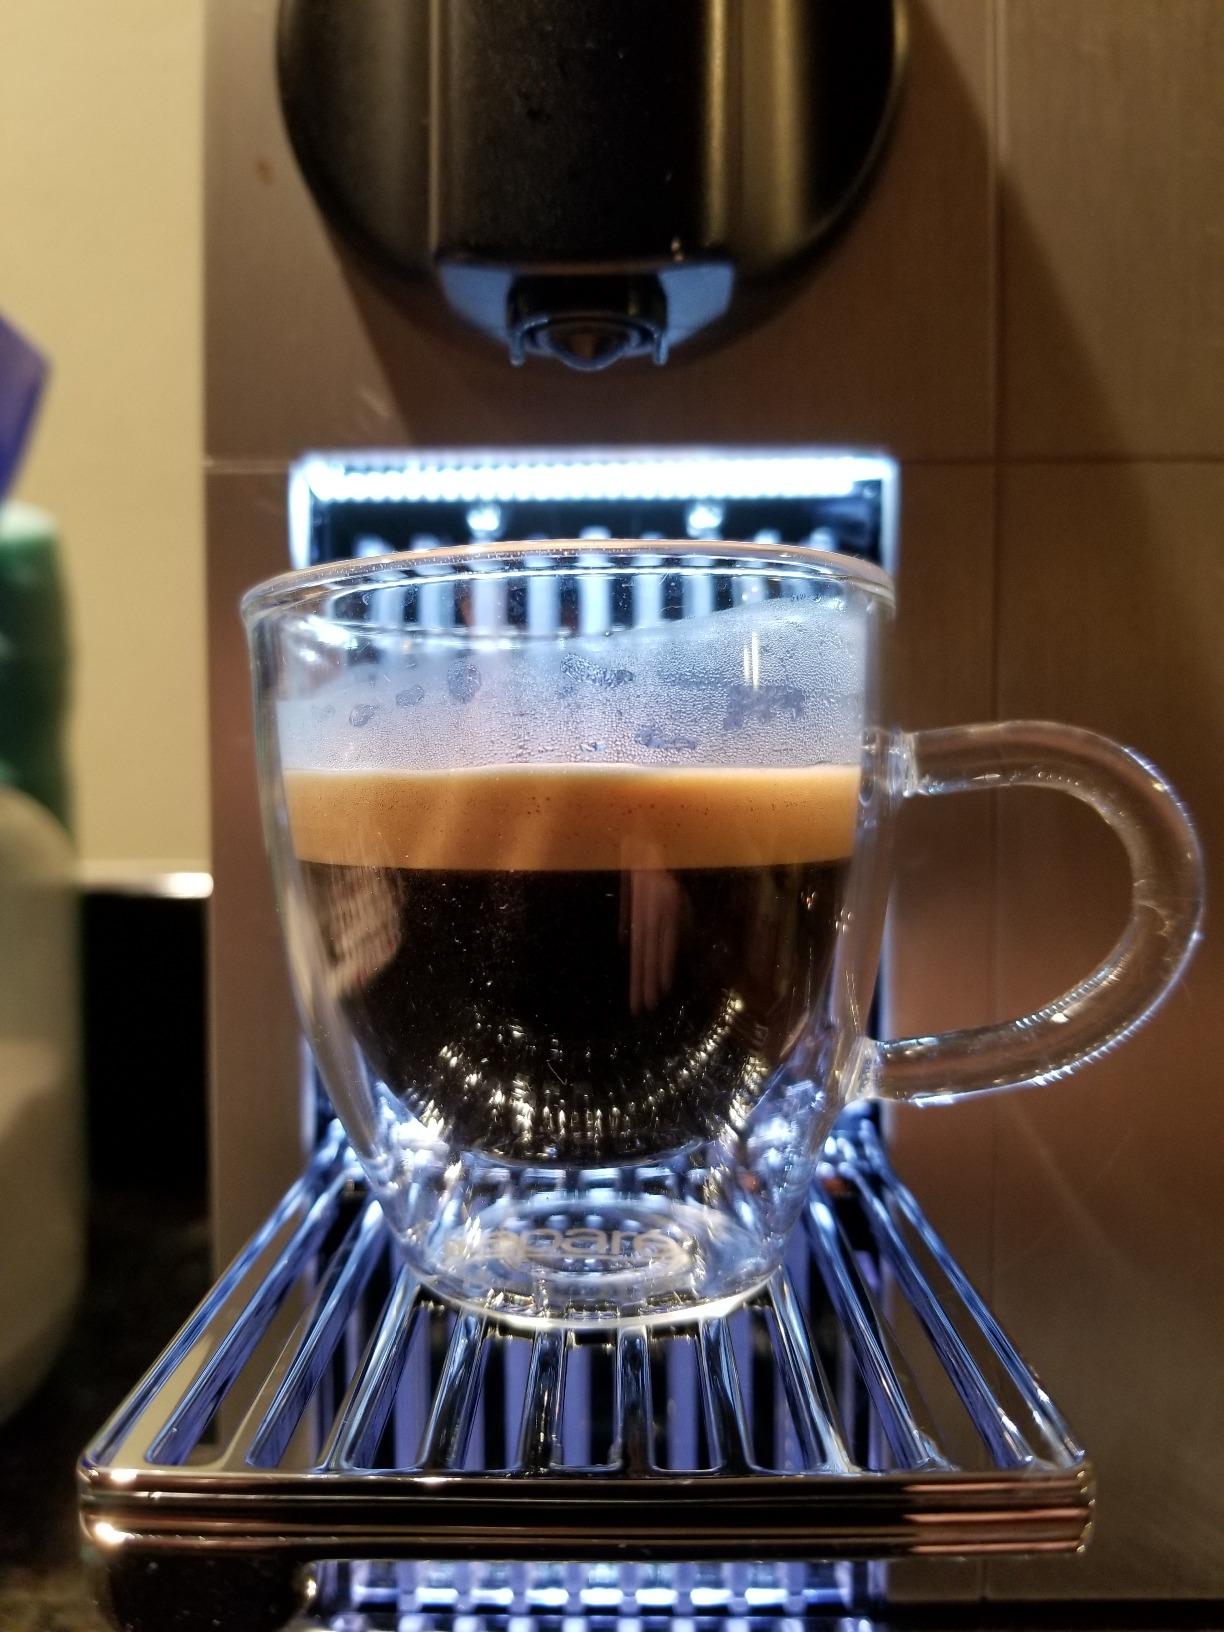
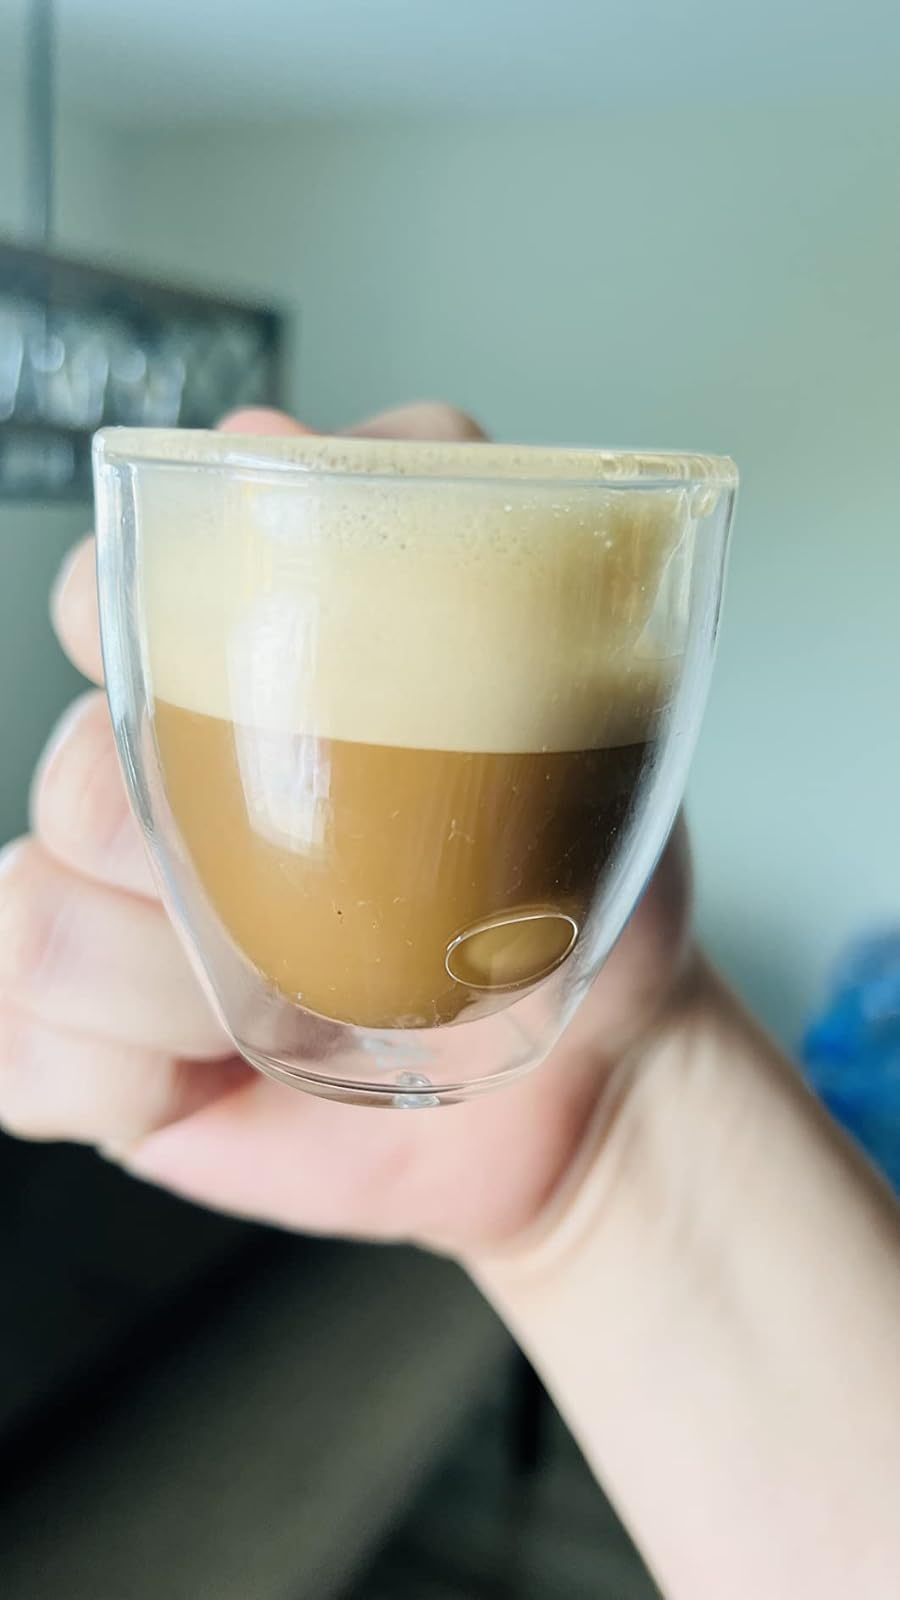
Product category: items_mug
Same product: yes